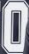
Number: 0